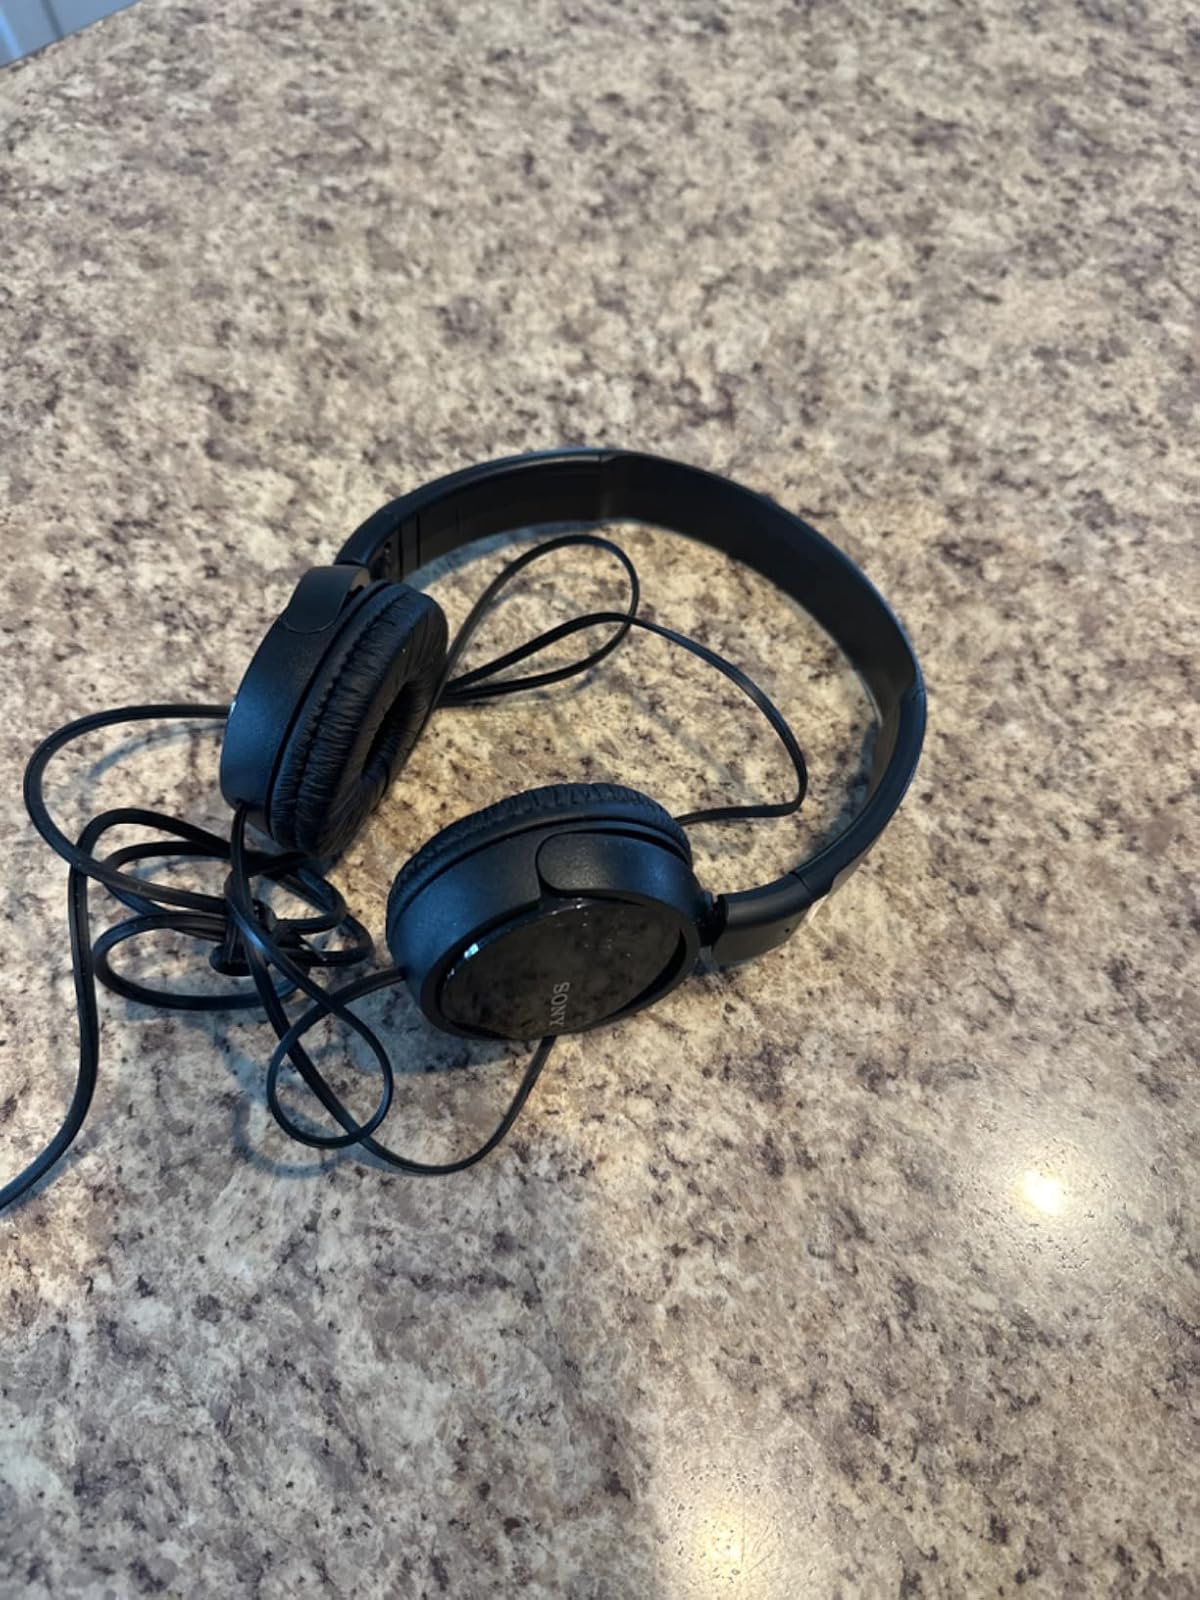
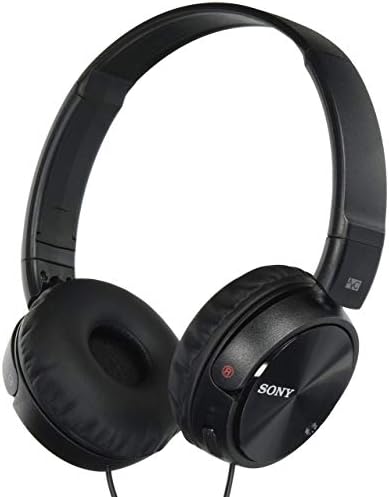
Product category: headphones
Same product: yes